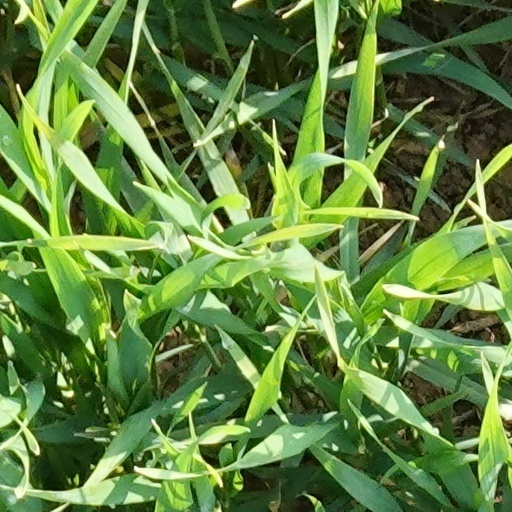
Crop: wheat